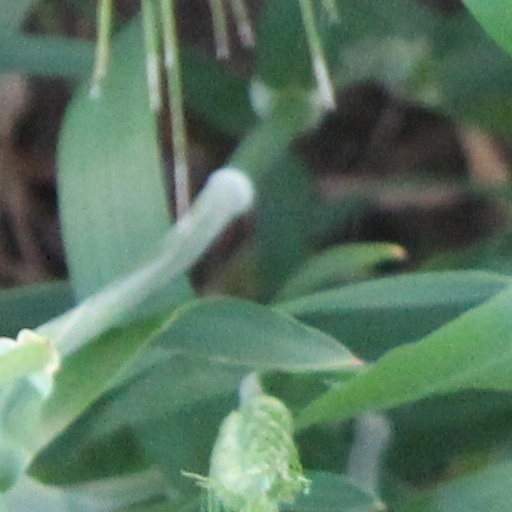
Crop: wheat